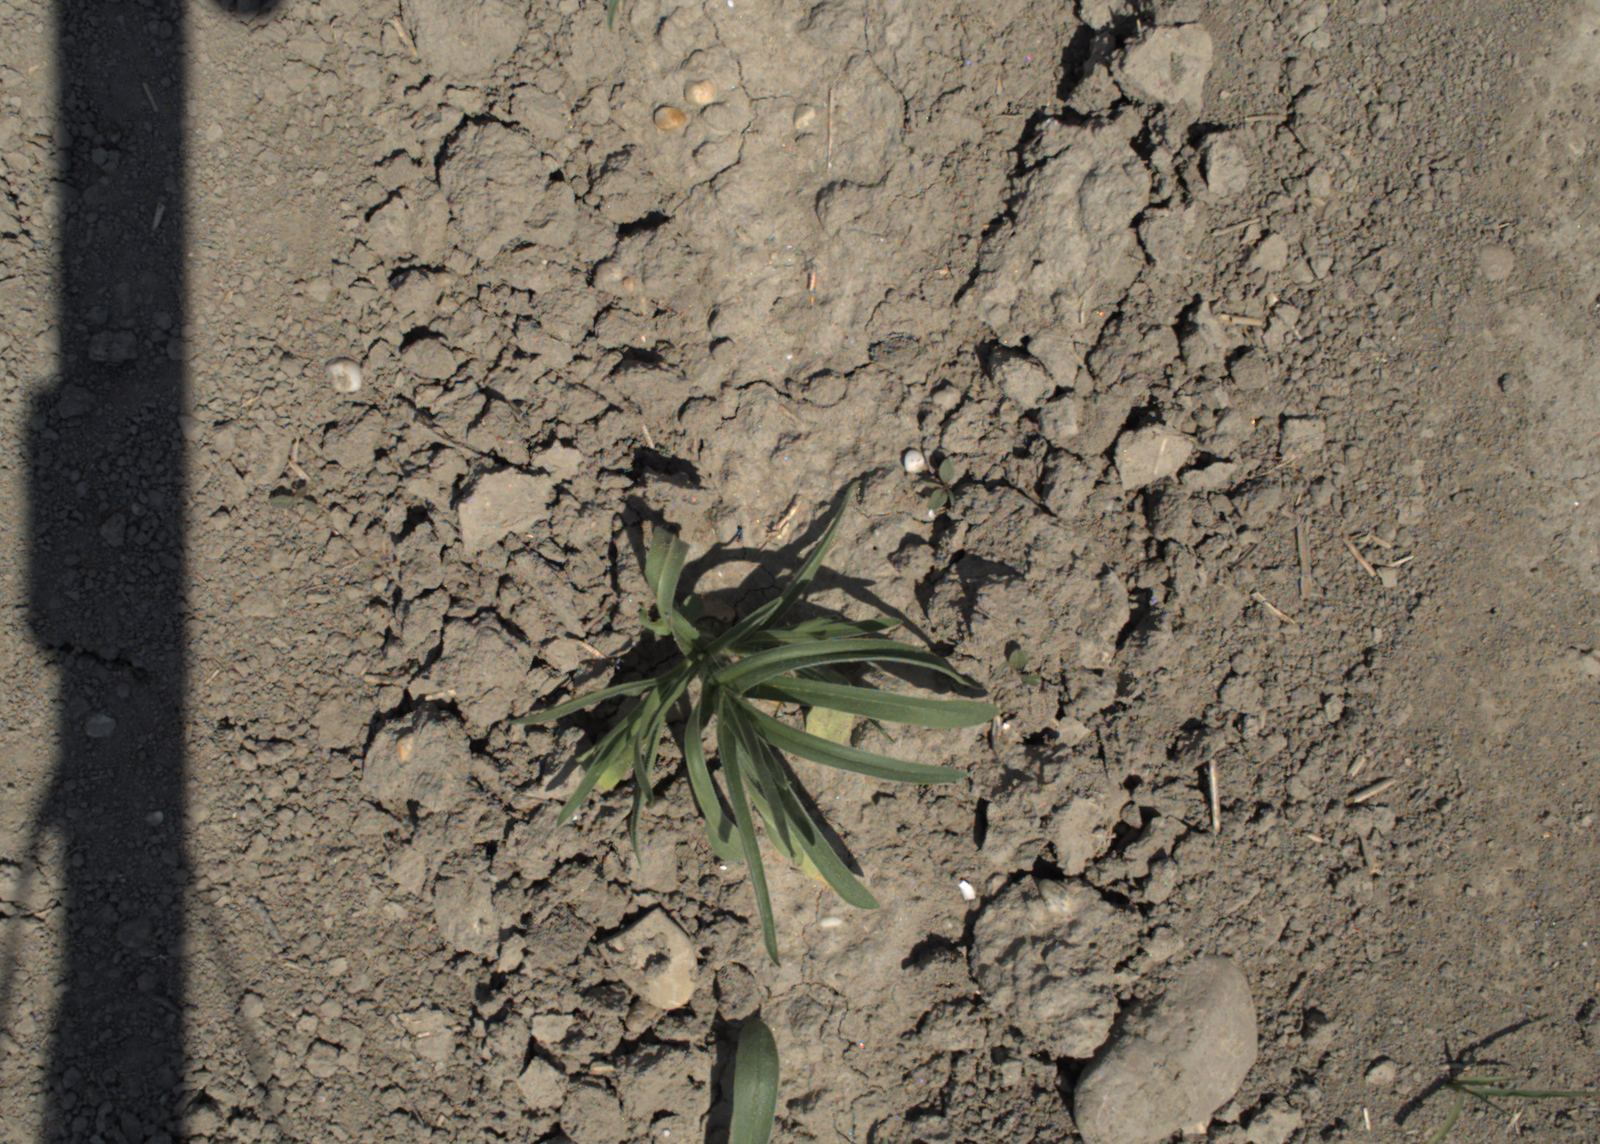
Capture date: 10.06.2021 12:40:58
Weather: sunny
Wind: light
Seeding date: 27.04.2021
Plant canopy height (mm): 797